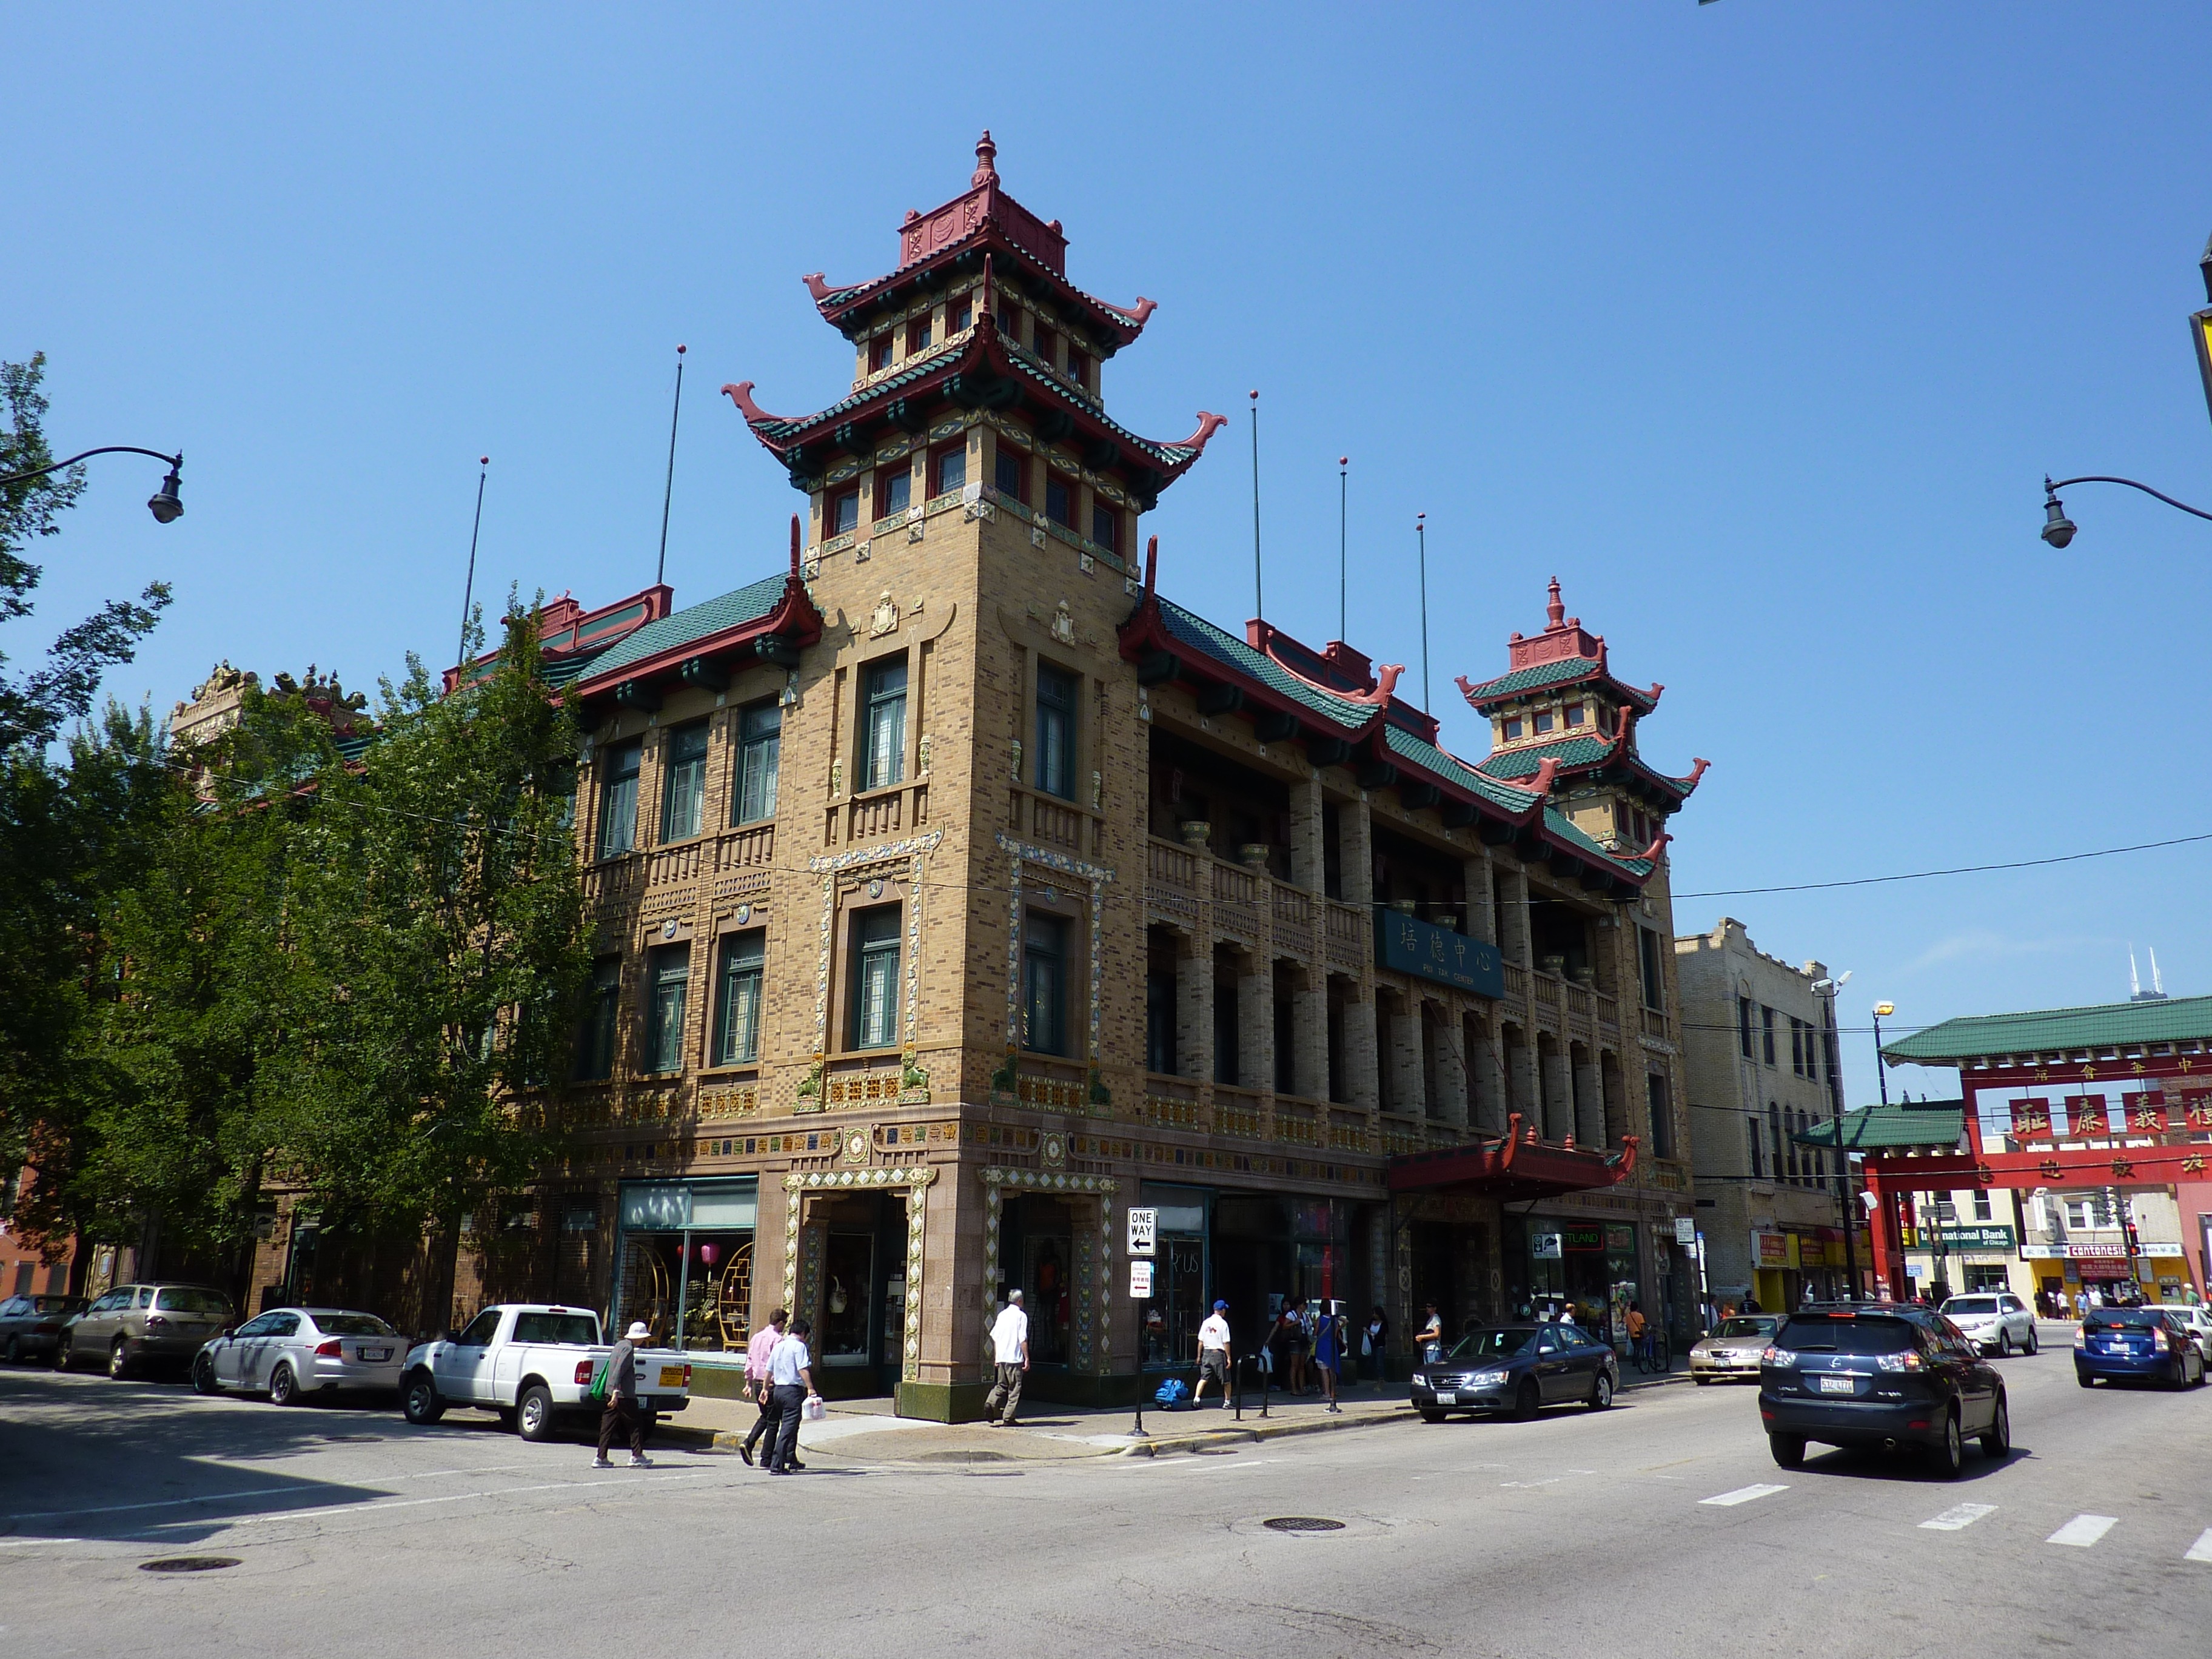
architecture, road, street, town, city, cityscape, downtown, plaza, usa, landmark, tourism, united states, illinois, infrastructure, town square, chinatown, neighbourhood, urban area, residential area, human settlement